Garforth

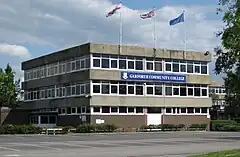
Garforth Academy

Education establishments in Garforth include a secondary school, primary schools and a vocational performing arts college.